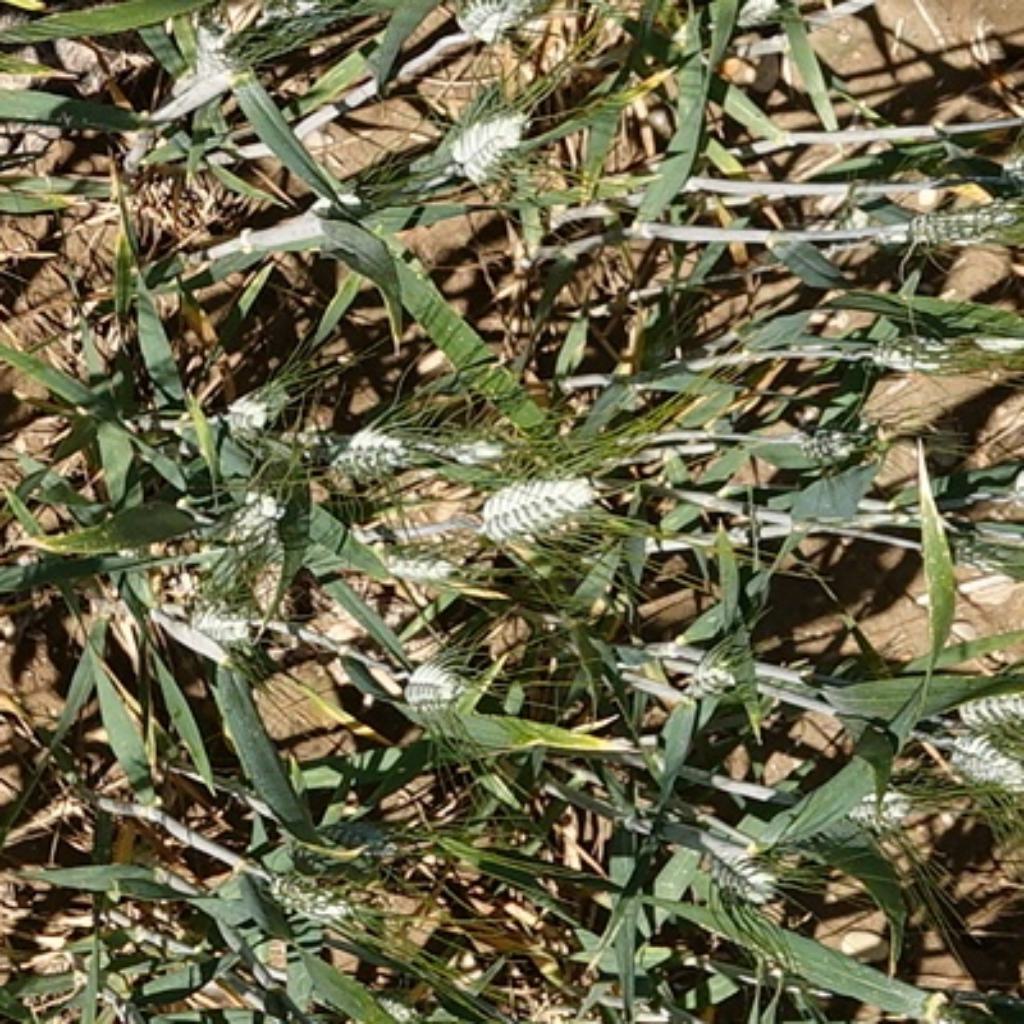
Country: France
Location: Gréoux
Wheat development stage: Filling